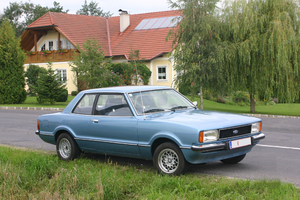
La Ford Taunus est une voiture familiale vendue par Ford en Allemagne et dans d'autres pays. Les modèles à partir de 1970 sont similaires à la Ford Cortina au Royaume-Uni. La gamme de modèles a été nommée d'après la chaîne de montagnes du Taunus, en Allemagne. Elle a commencé en 1939 et s'est poursuivie par plusieurs versions jusqu'en 1994. Elle a été remplacée par la Ford Sierra.